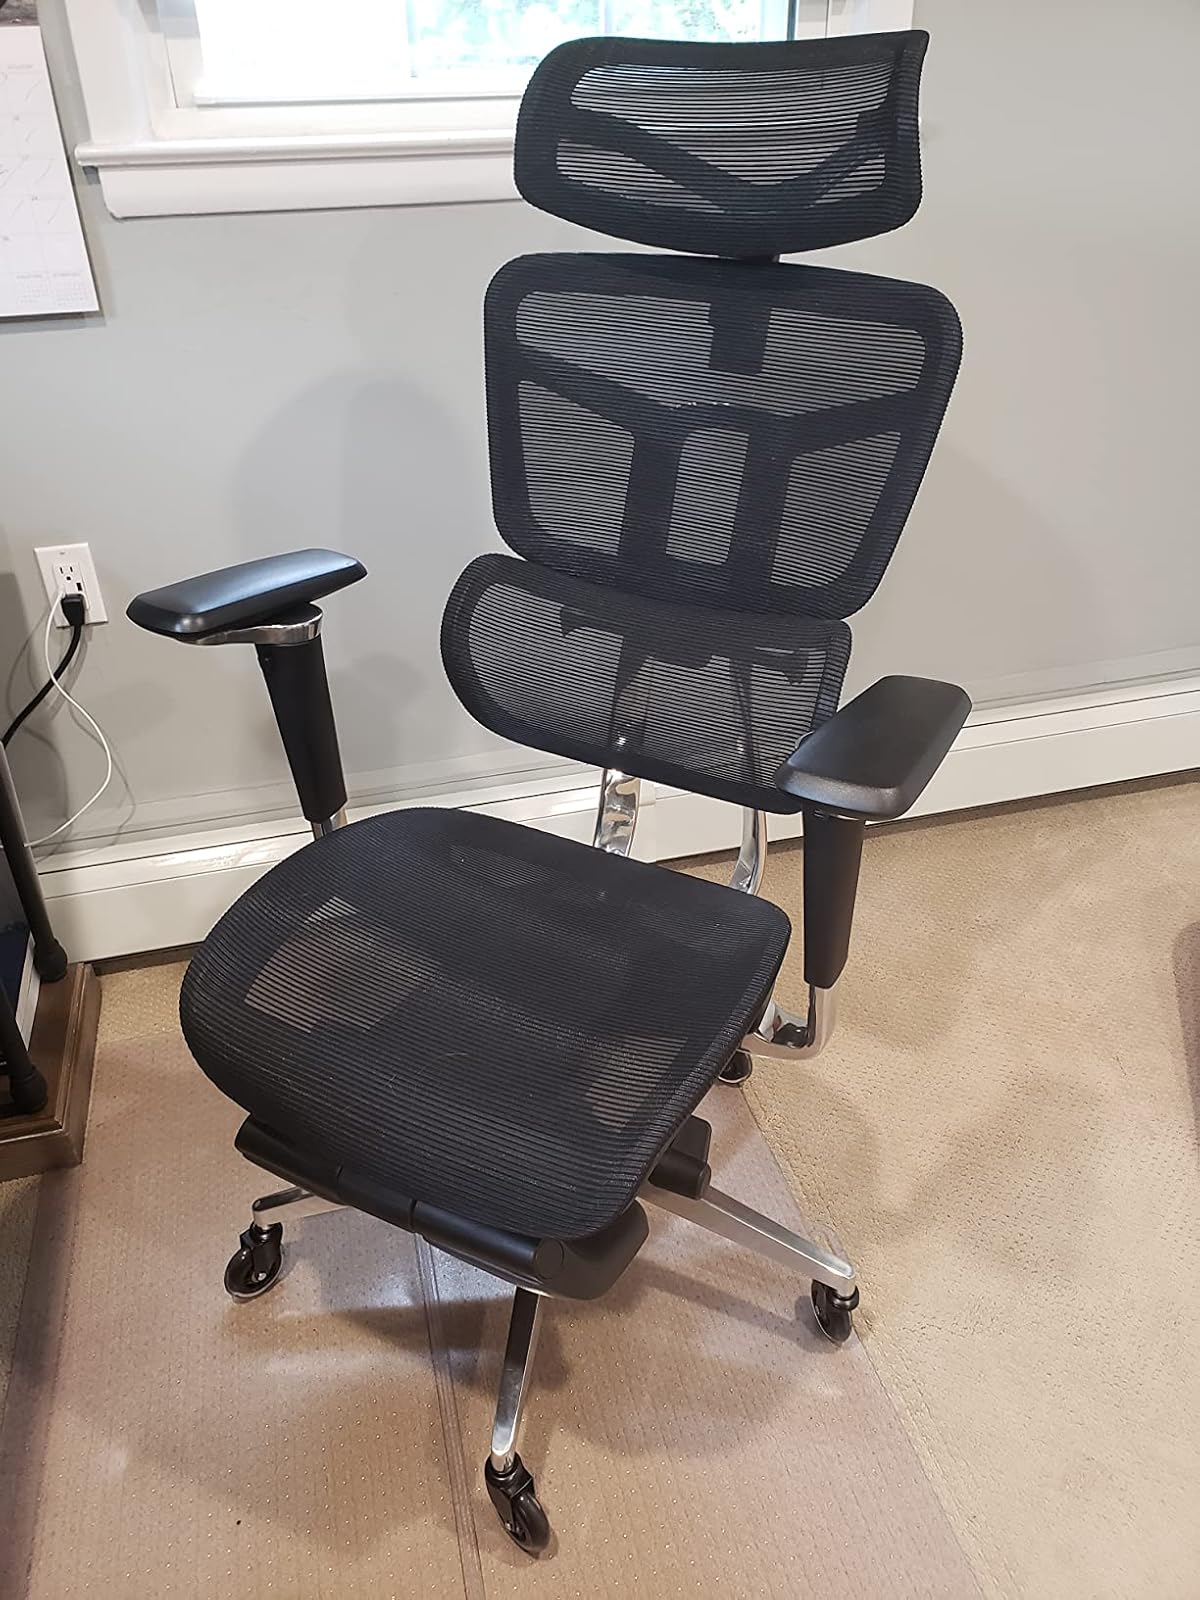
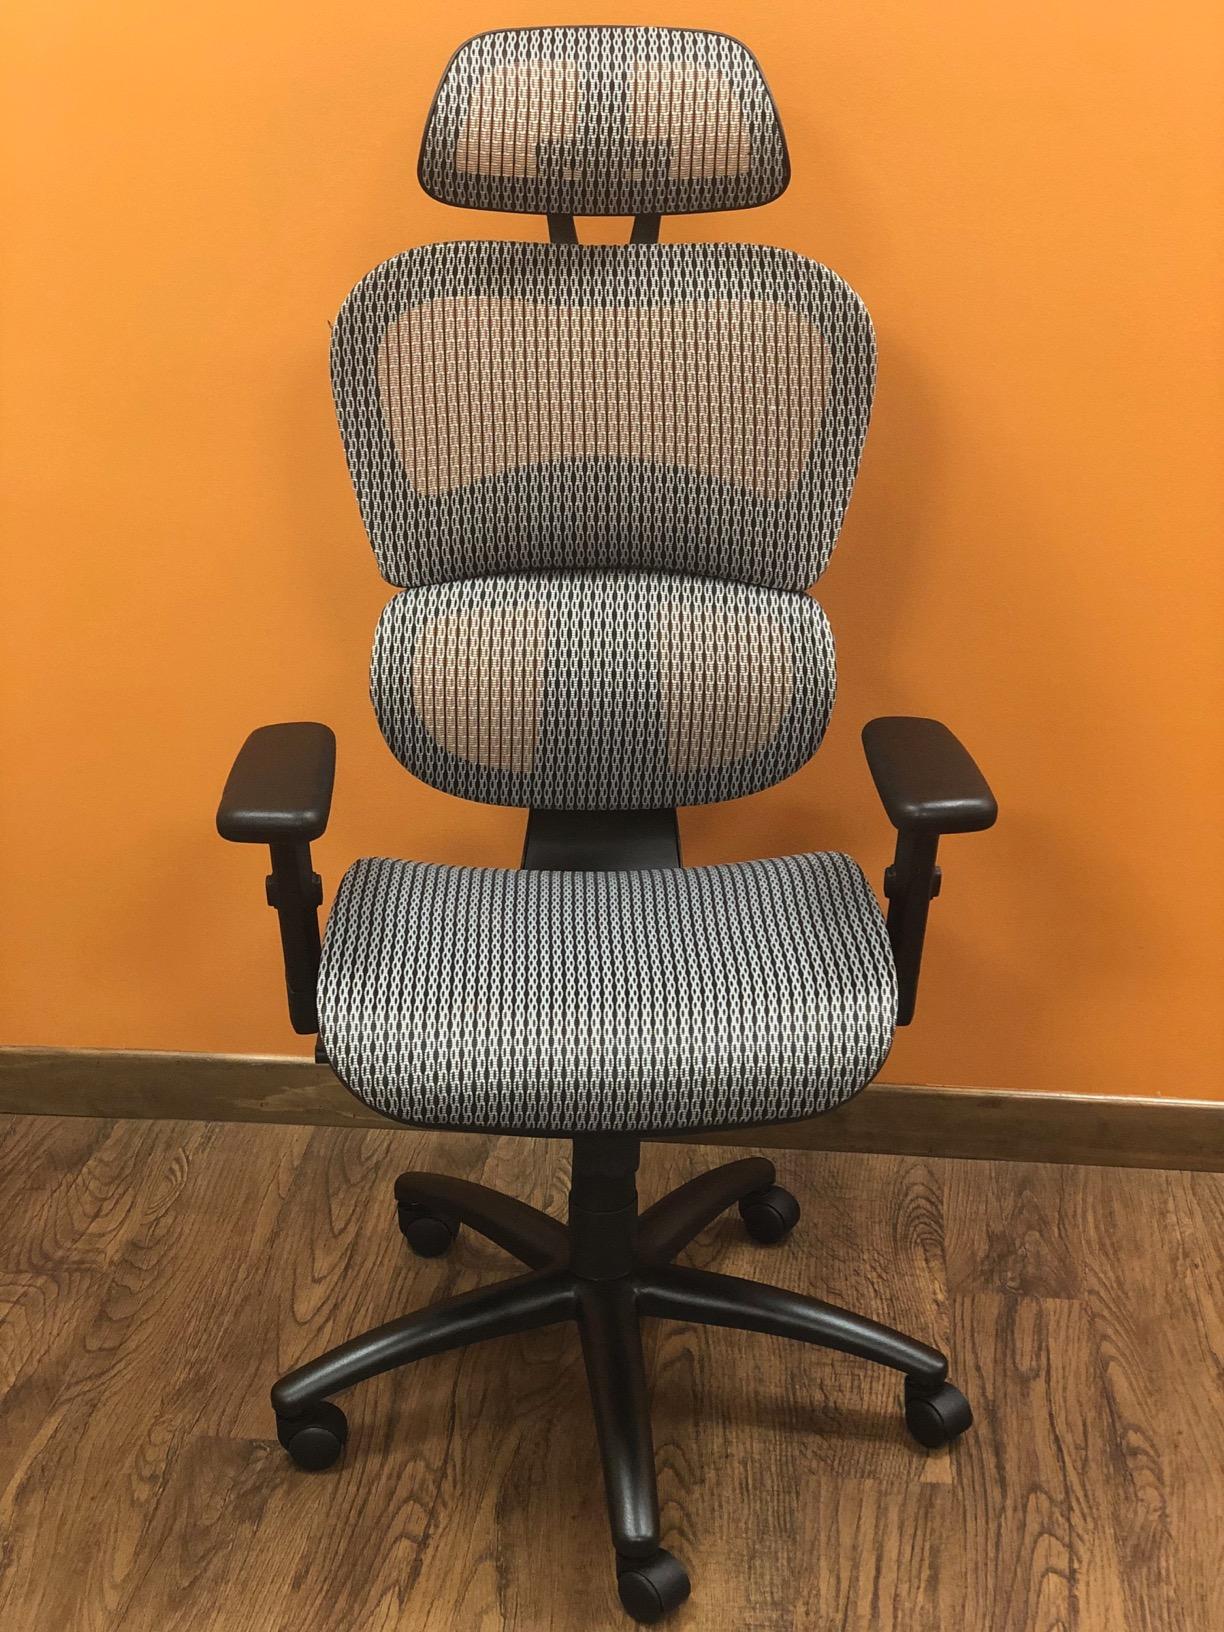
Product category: items_chair
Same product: no